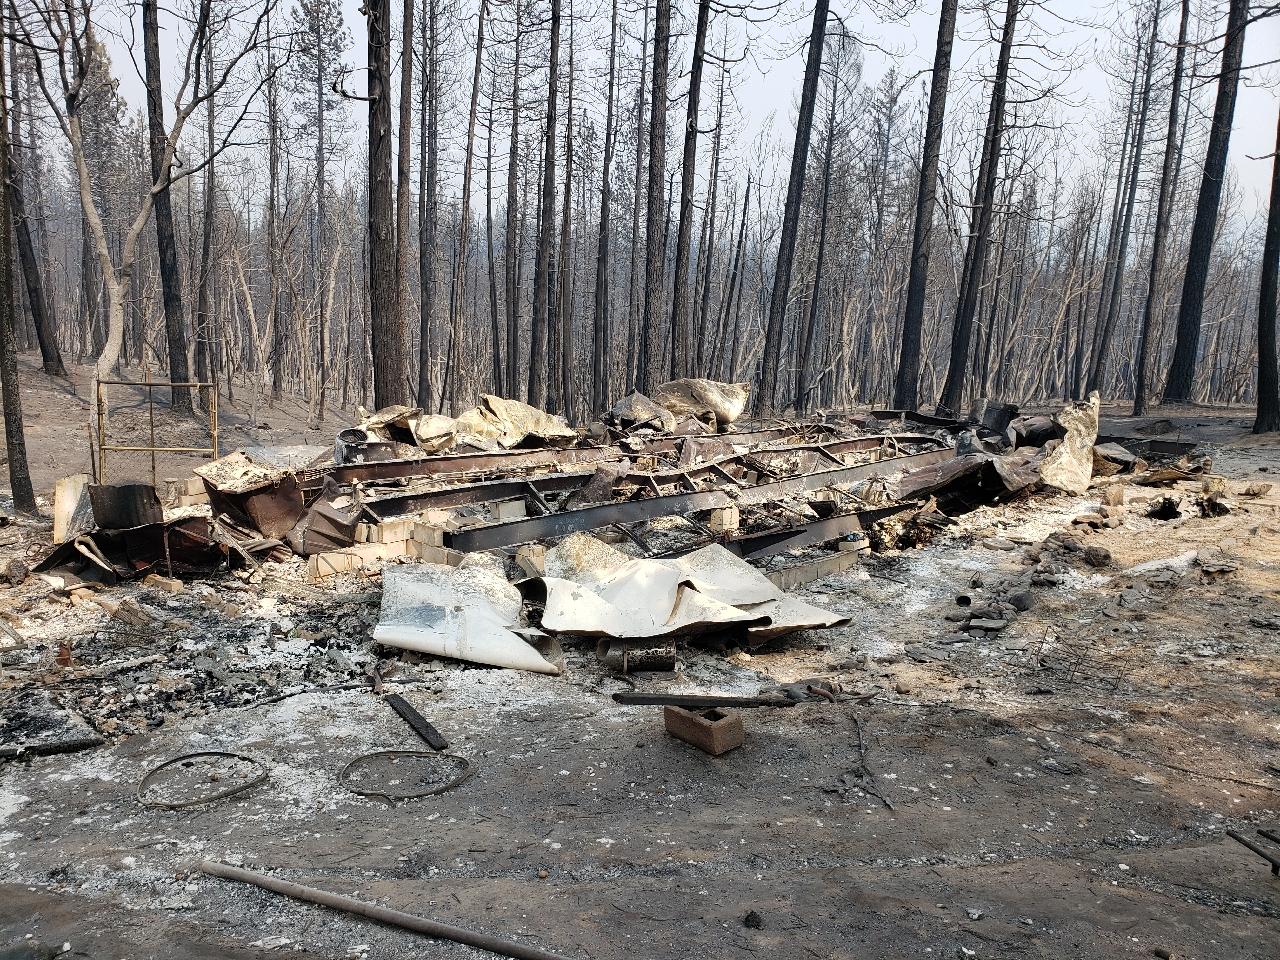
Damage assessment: destroyed